Taylor-Stace Cottage

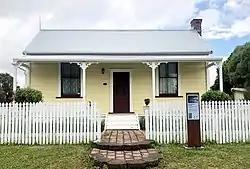

Taylor-Stace Cottage, built in 1847, is the oldest surviving house of European origin in the Wellington region of New Zealand. The cottage is classified as a Category I historic place (a place of "special or outstanding historical or cultural heritage significance or value") by the New Zealand Historic Places Trust. Taylor-Stace Cottage was built by immigrants William and Anne Taylor, who had come to New Zealand in 1840.